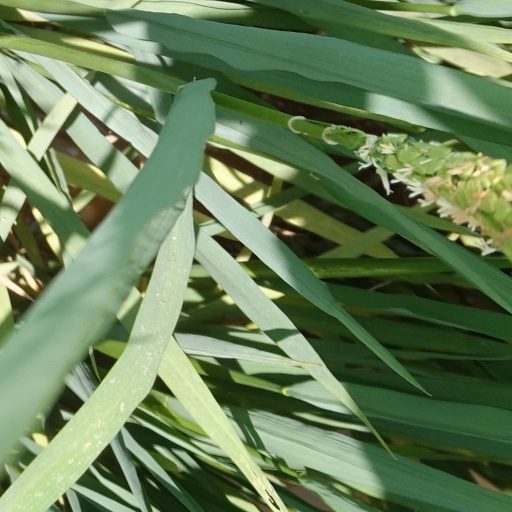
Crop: rice